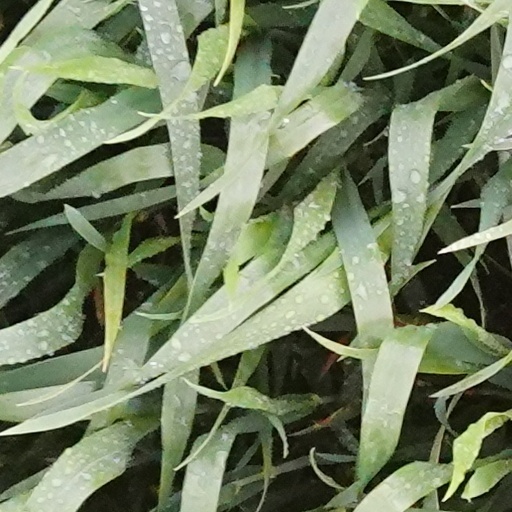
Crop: wheat